The Wrekin

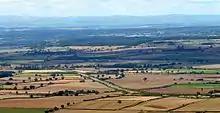
The A5 dual carriageway near Wellington viewed from the northern side of the Wrekin. The heavily forested Haughmond Hill is located behind it.

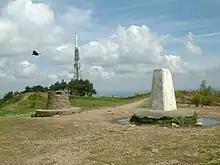
The summit of the Wrekin with its trig point, toposcope (viewfinder) and radio tower

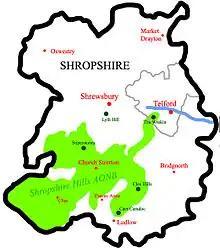
The Wrekin shown in relation to other geographical features in Shropshire

There is an Iron Age hill fort on the summit almost in size, to which the name "Uriconio" originally referred. It is thought the fort was built by the Cornovii tribe and was once their capital. In AD47 Roman invaders stormed the fort and set fire to it, moving the defeated tribe on to Wroxeter (Viroconium Cornoviorum).